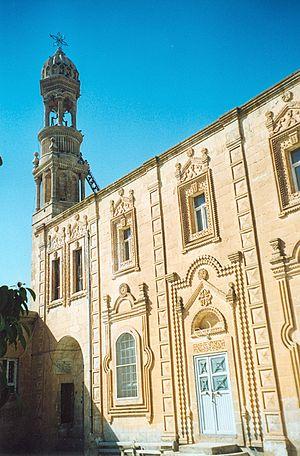
L'Église syriaque orthodoxe est une Église orientale autocéphale. Elle fait partie de l'ensemble des Églises des trois conciles. Le chef de l'Église, actuellement Ignace Ephrem II Karim, porte le titre de Patriarche d'Antioche et de tout l'Orient, avec résidence à Damas.